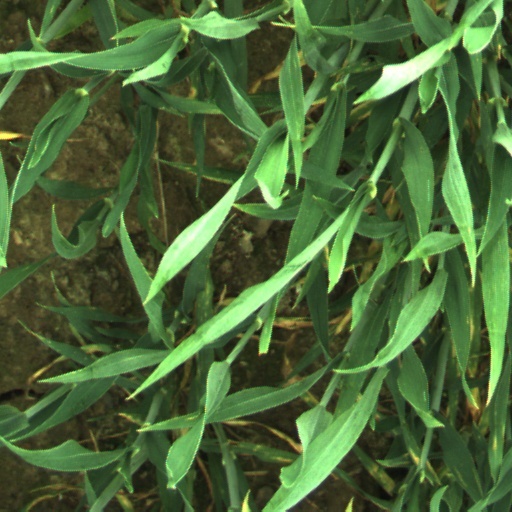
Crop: wheat